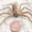
Label: spider